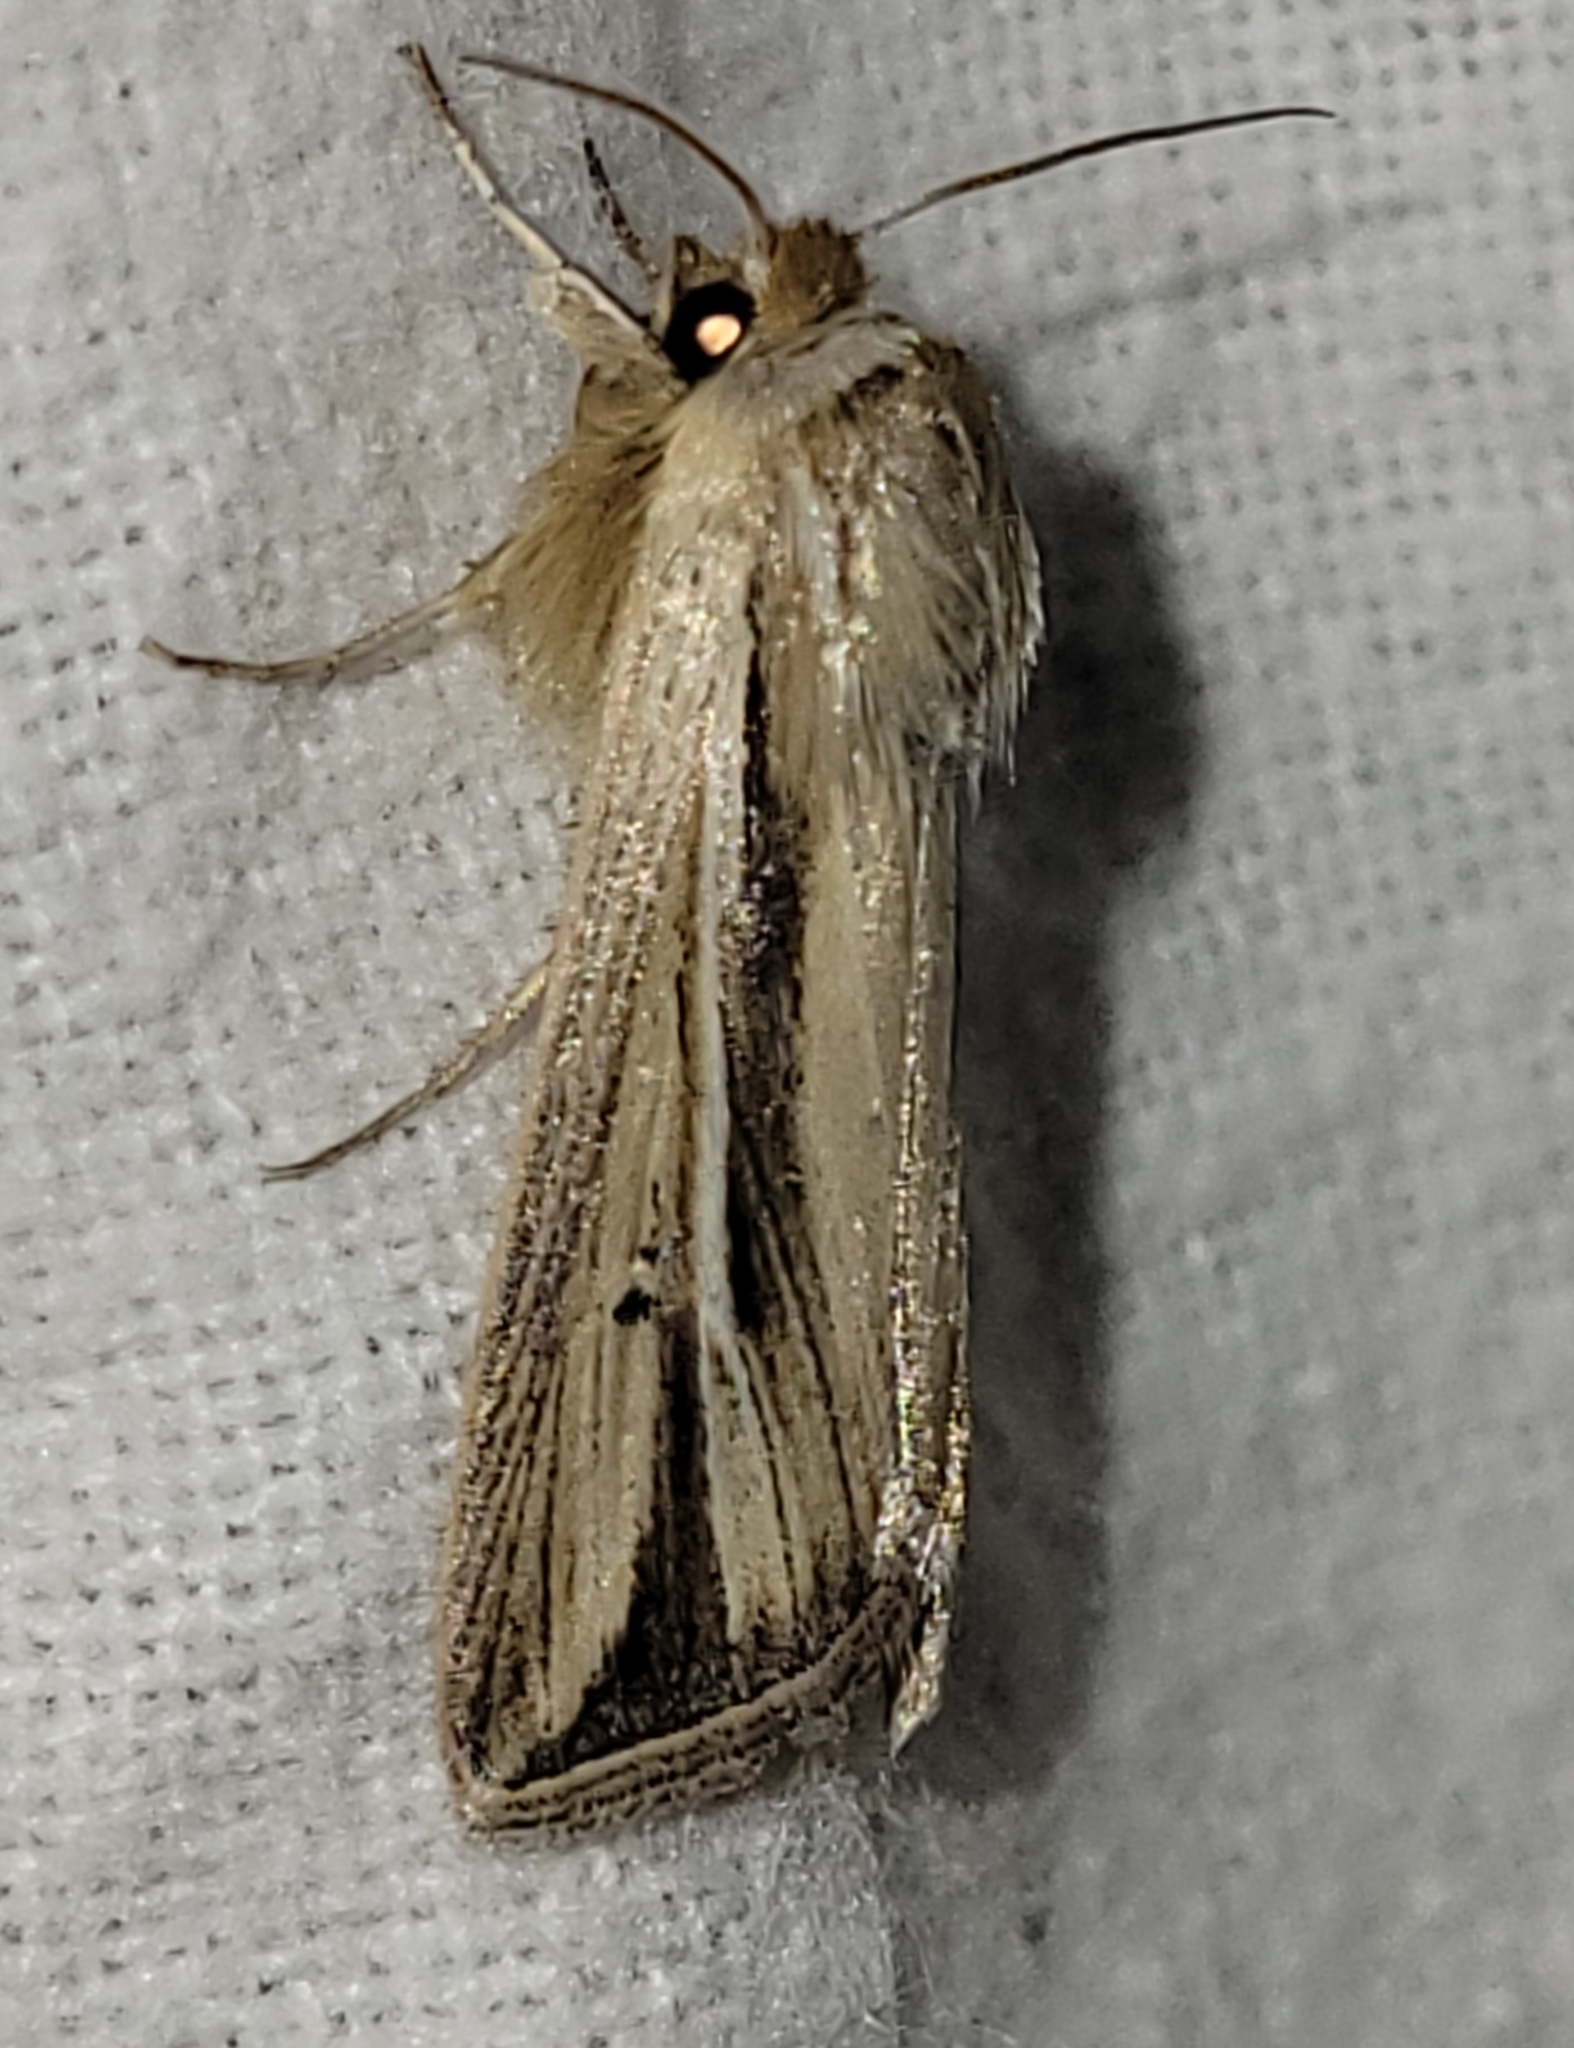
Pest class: wheathead_armyworm_Dargida_diffusa